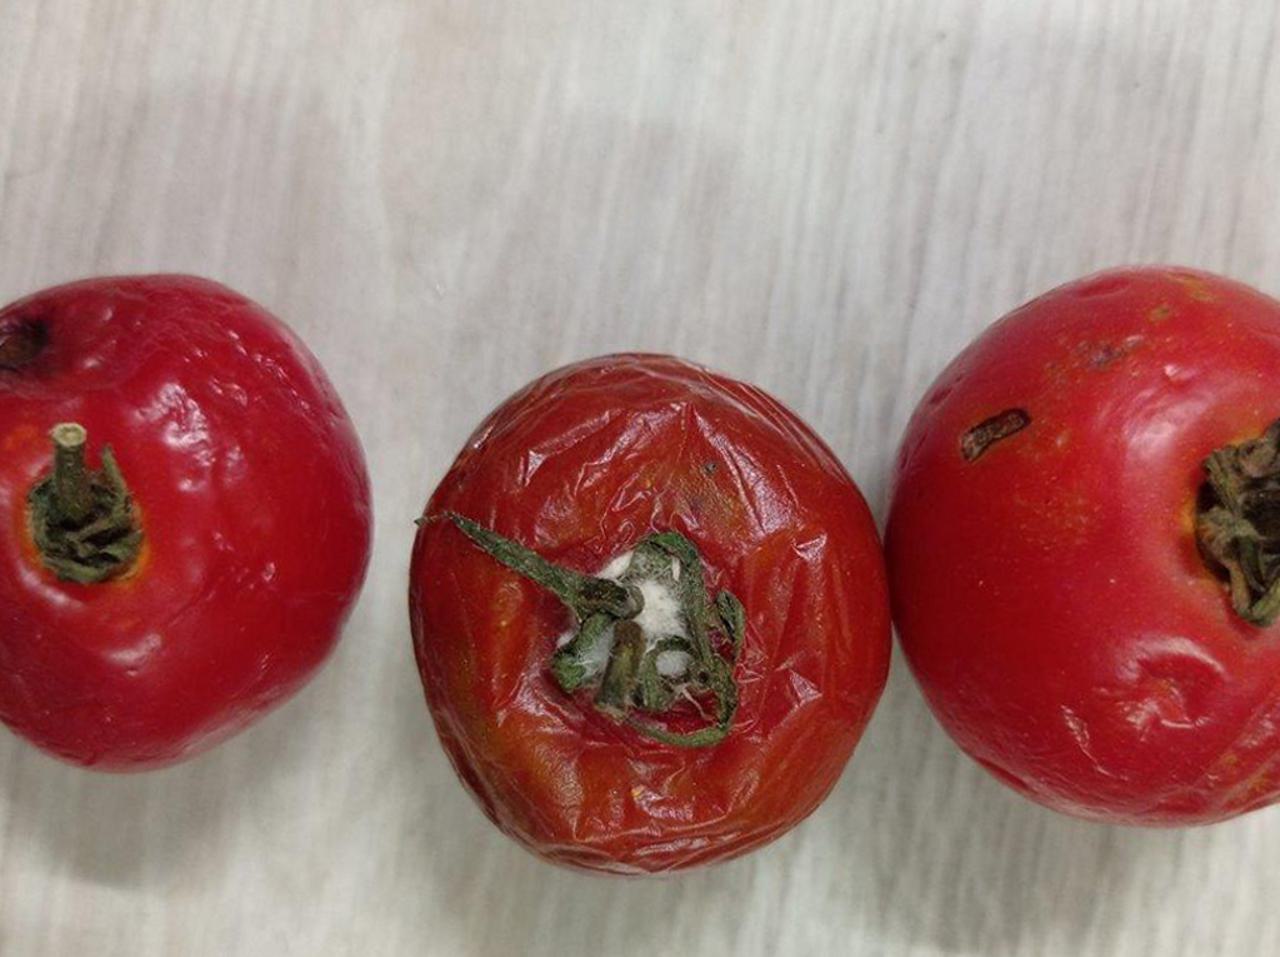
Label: Rotten